Sackcloth and Scarlet

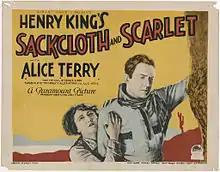
Theatrical release poster

Sackcloth and Scarlet is a lost 1925 American silent drama film directed by Henry King and written by Jules Furthman, Thomas J. Geraghty, George Fort Gibbs and Julie Herne. The film stars Alice Terry, Orville Caldwell, Dorothy Sebastian, Otto Matieson, Kathleen Kirkham, and John Miljan. The film was released on March 22, 1925, by Paramount Pictures.